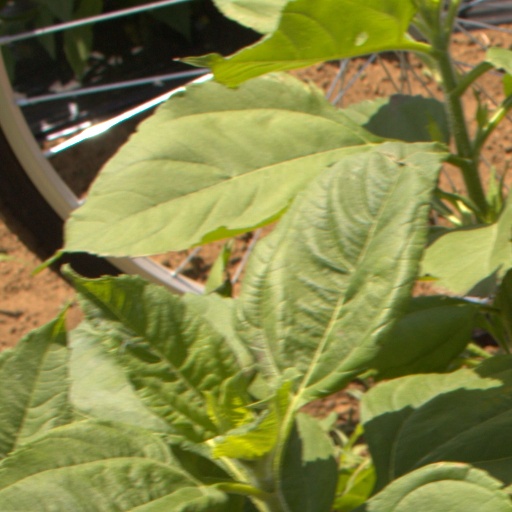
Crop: Jerusalem artichoke